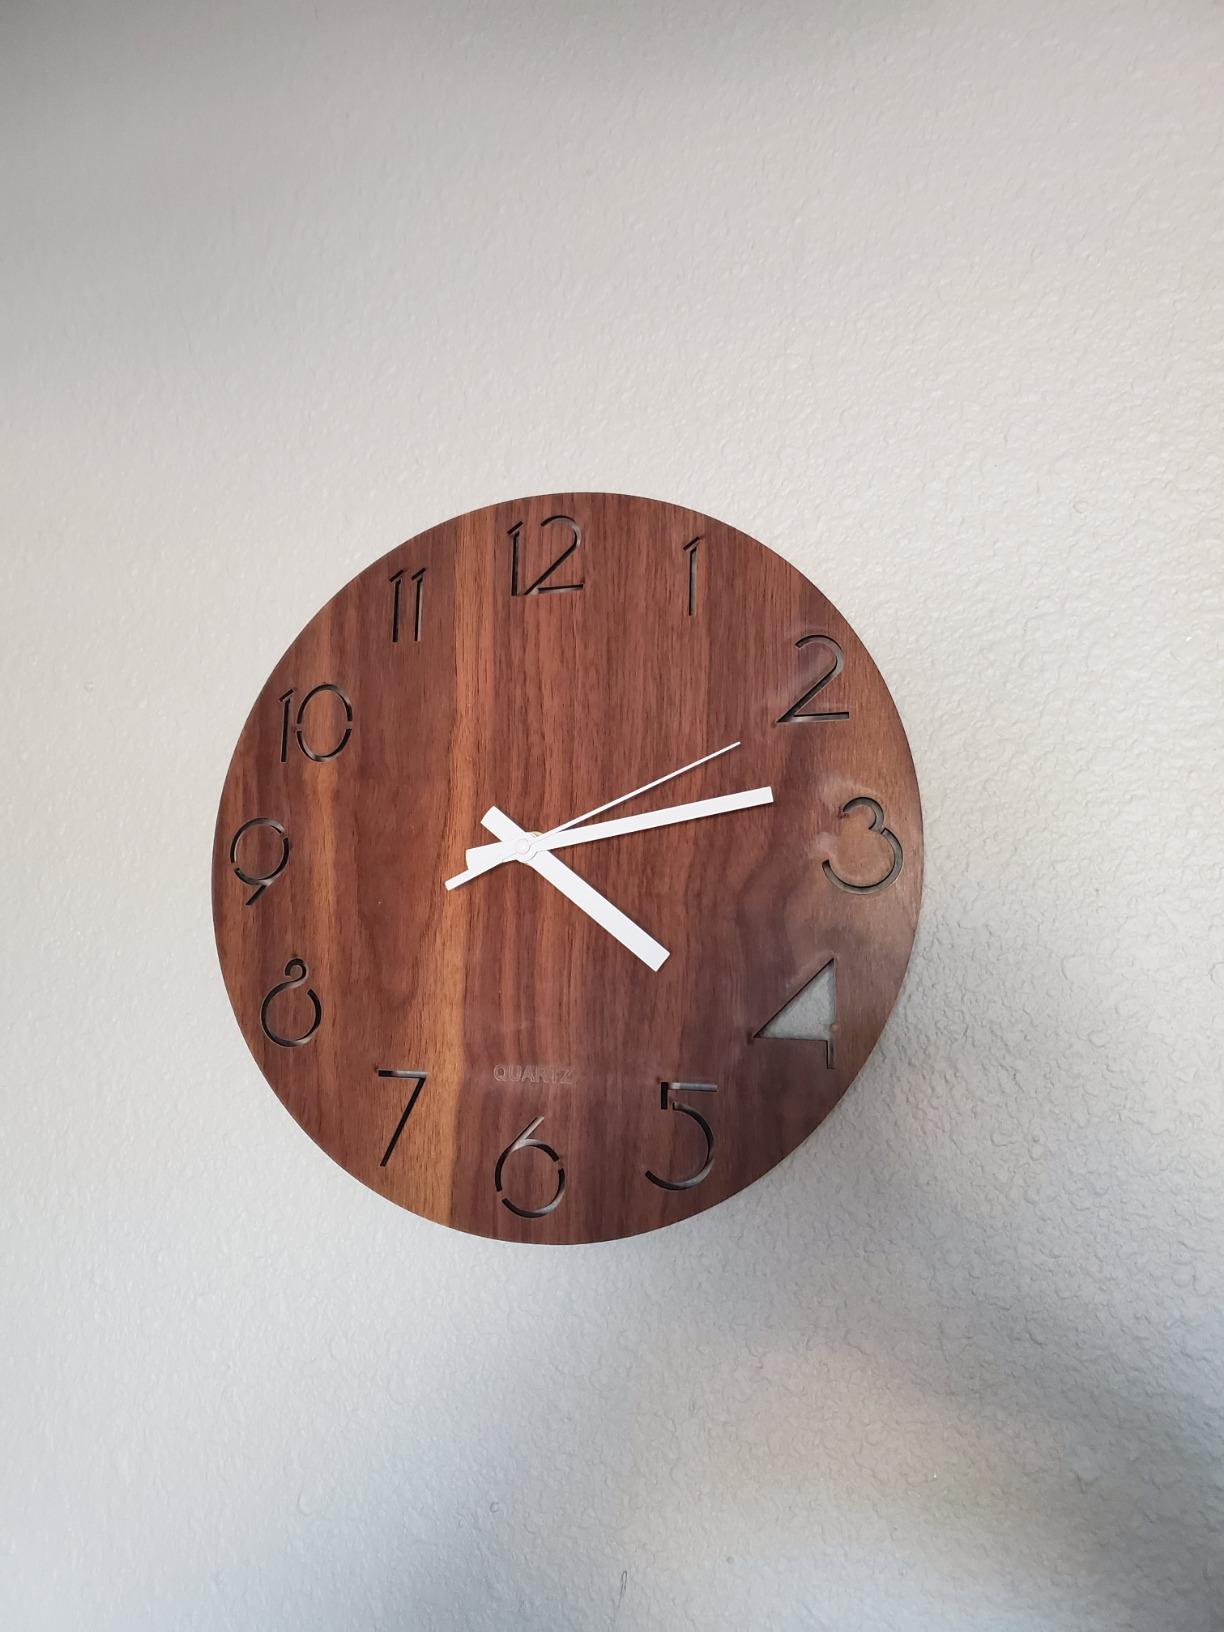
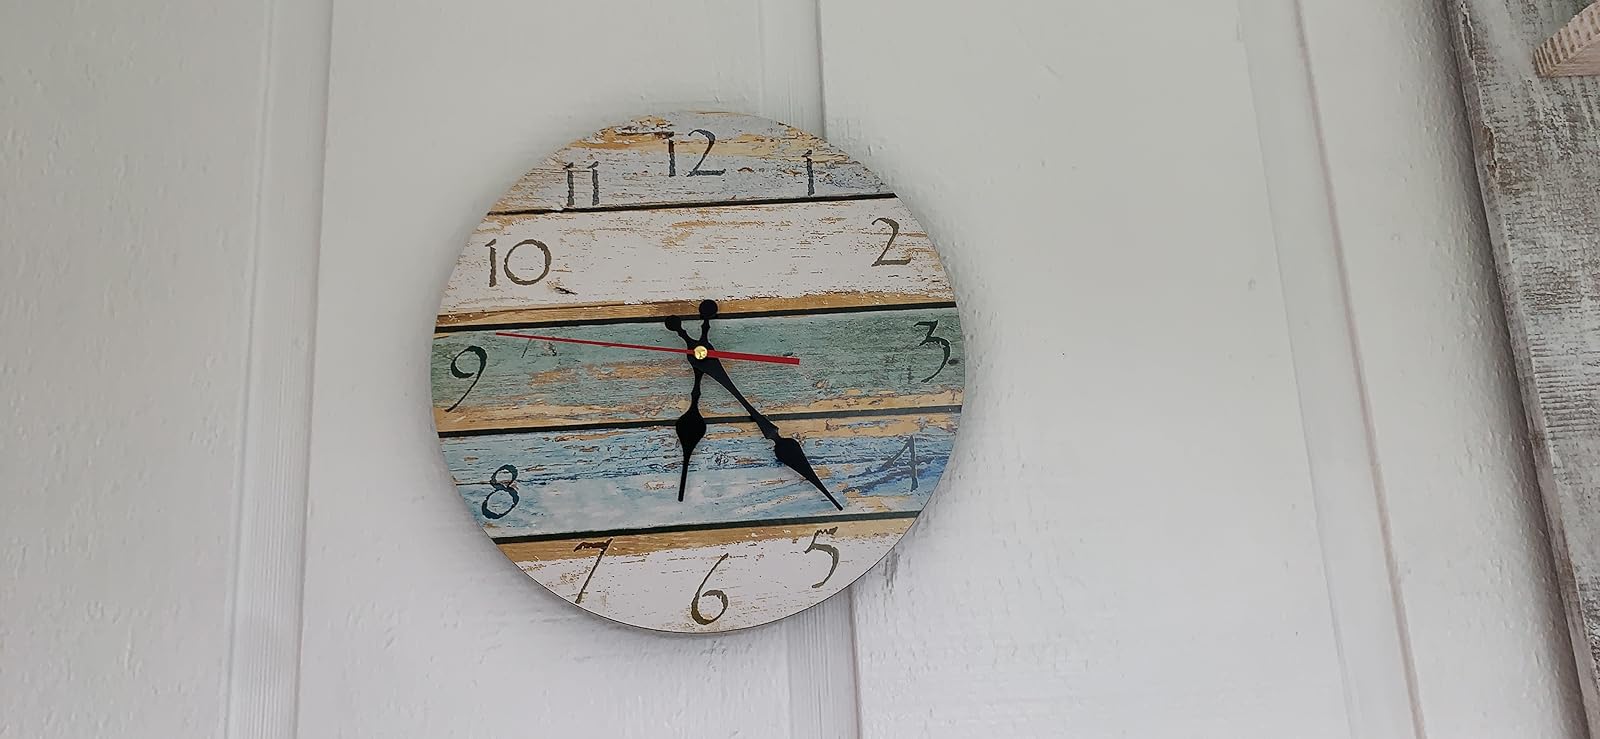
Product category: clock
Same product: no